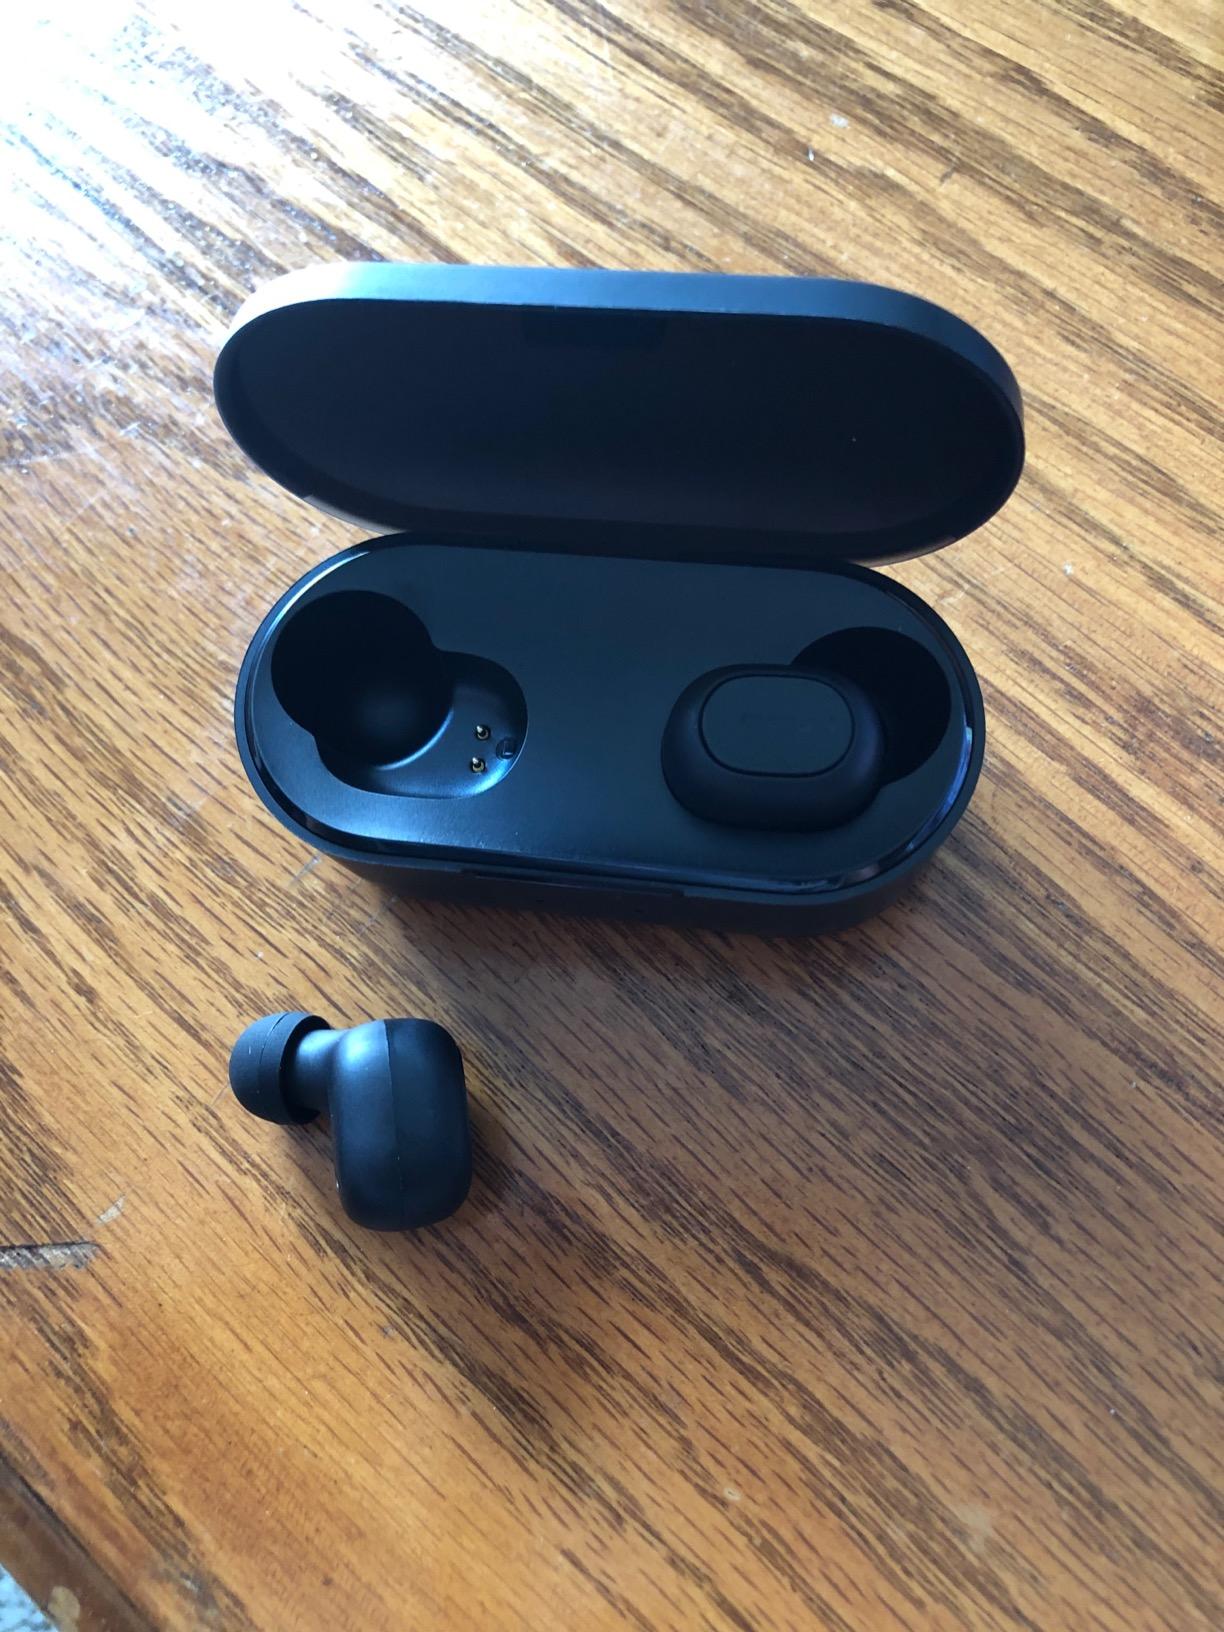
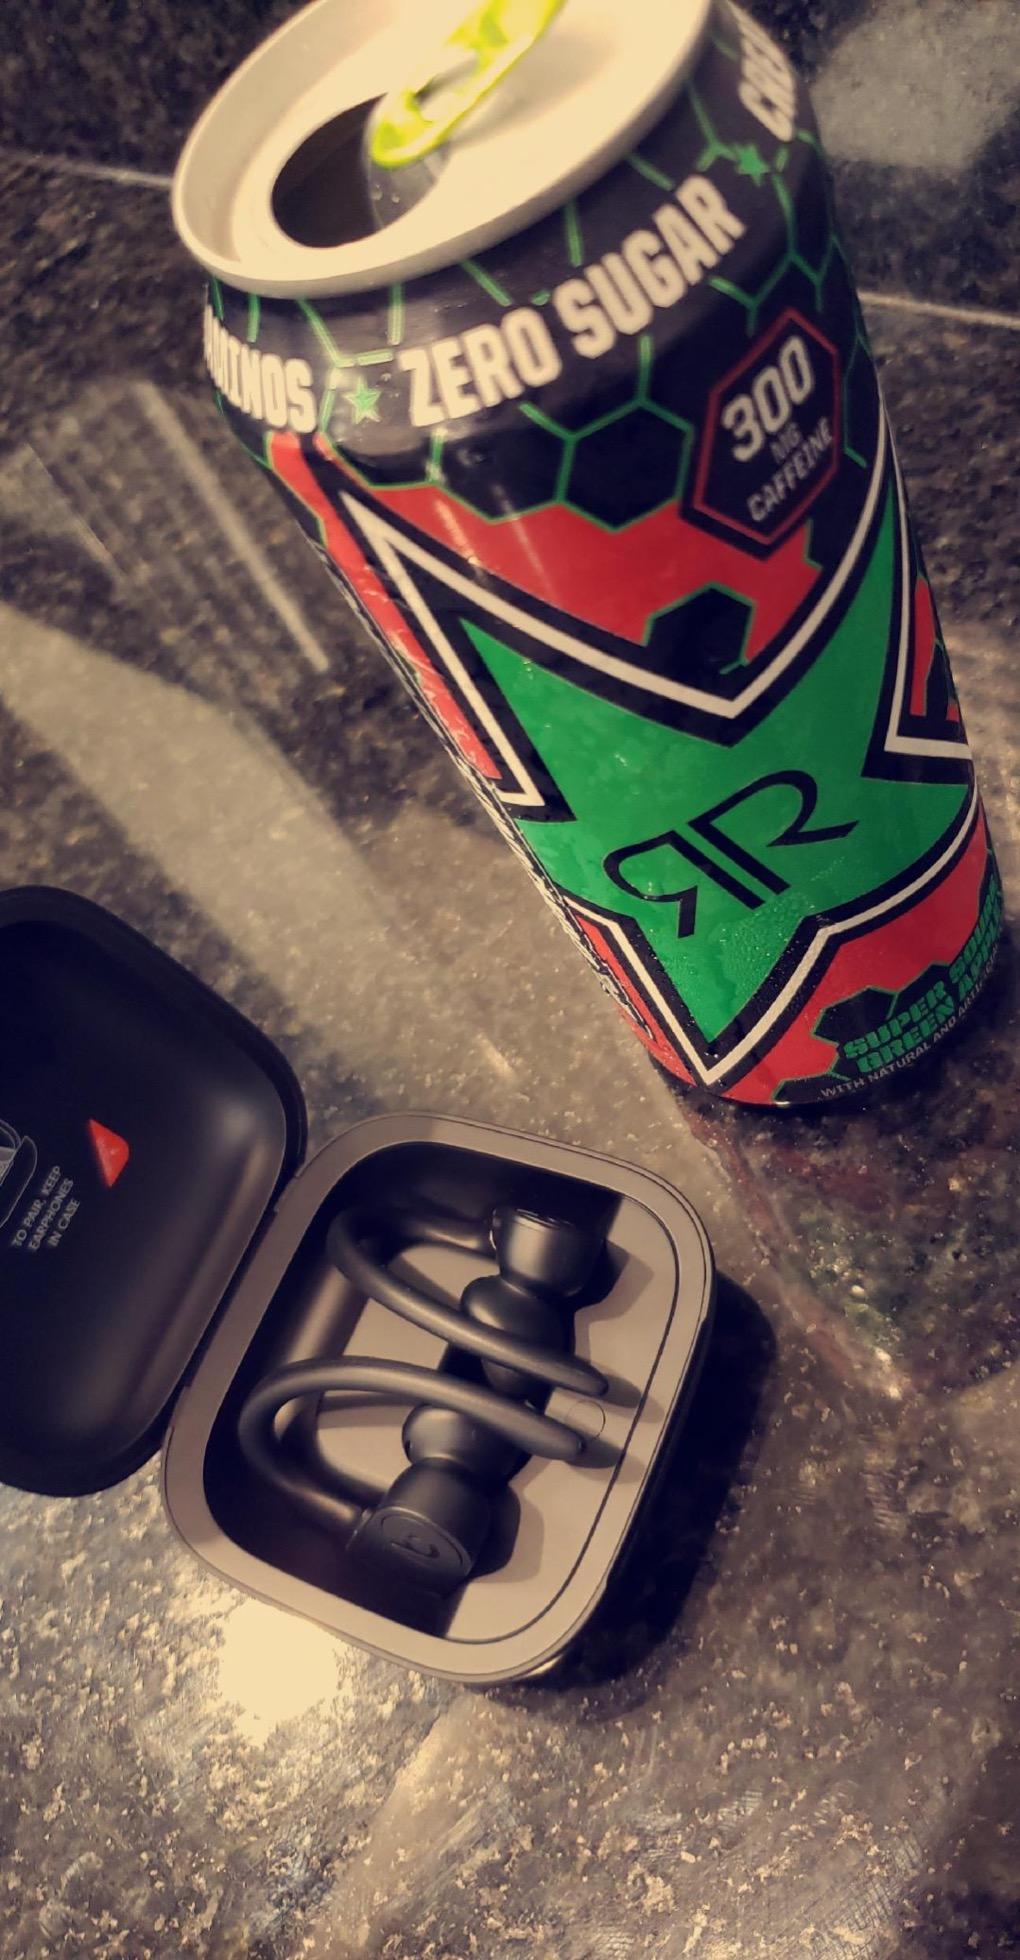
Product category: earbuds
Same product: no